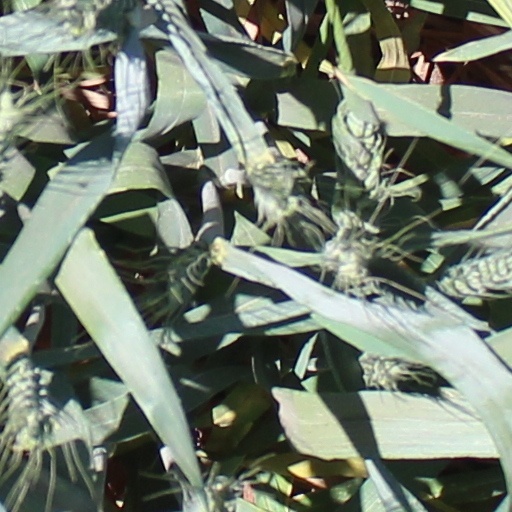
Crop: wheat